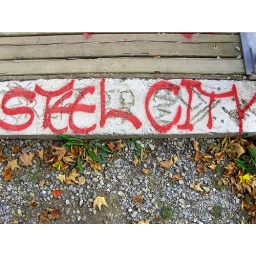
on a bridge over the red hill creek